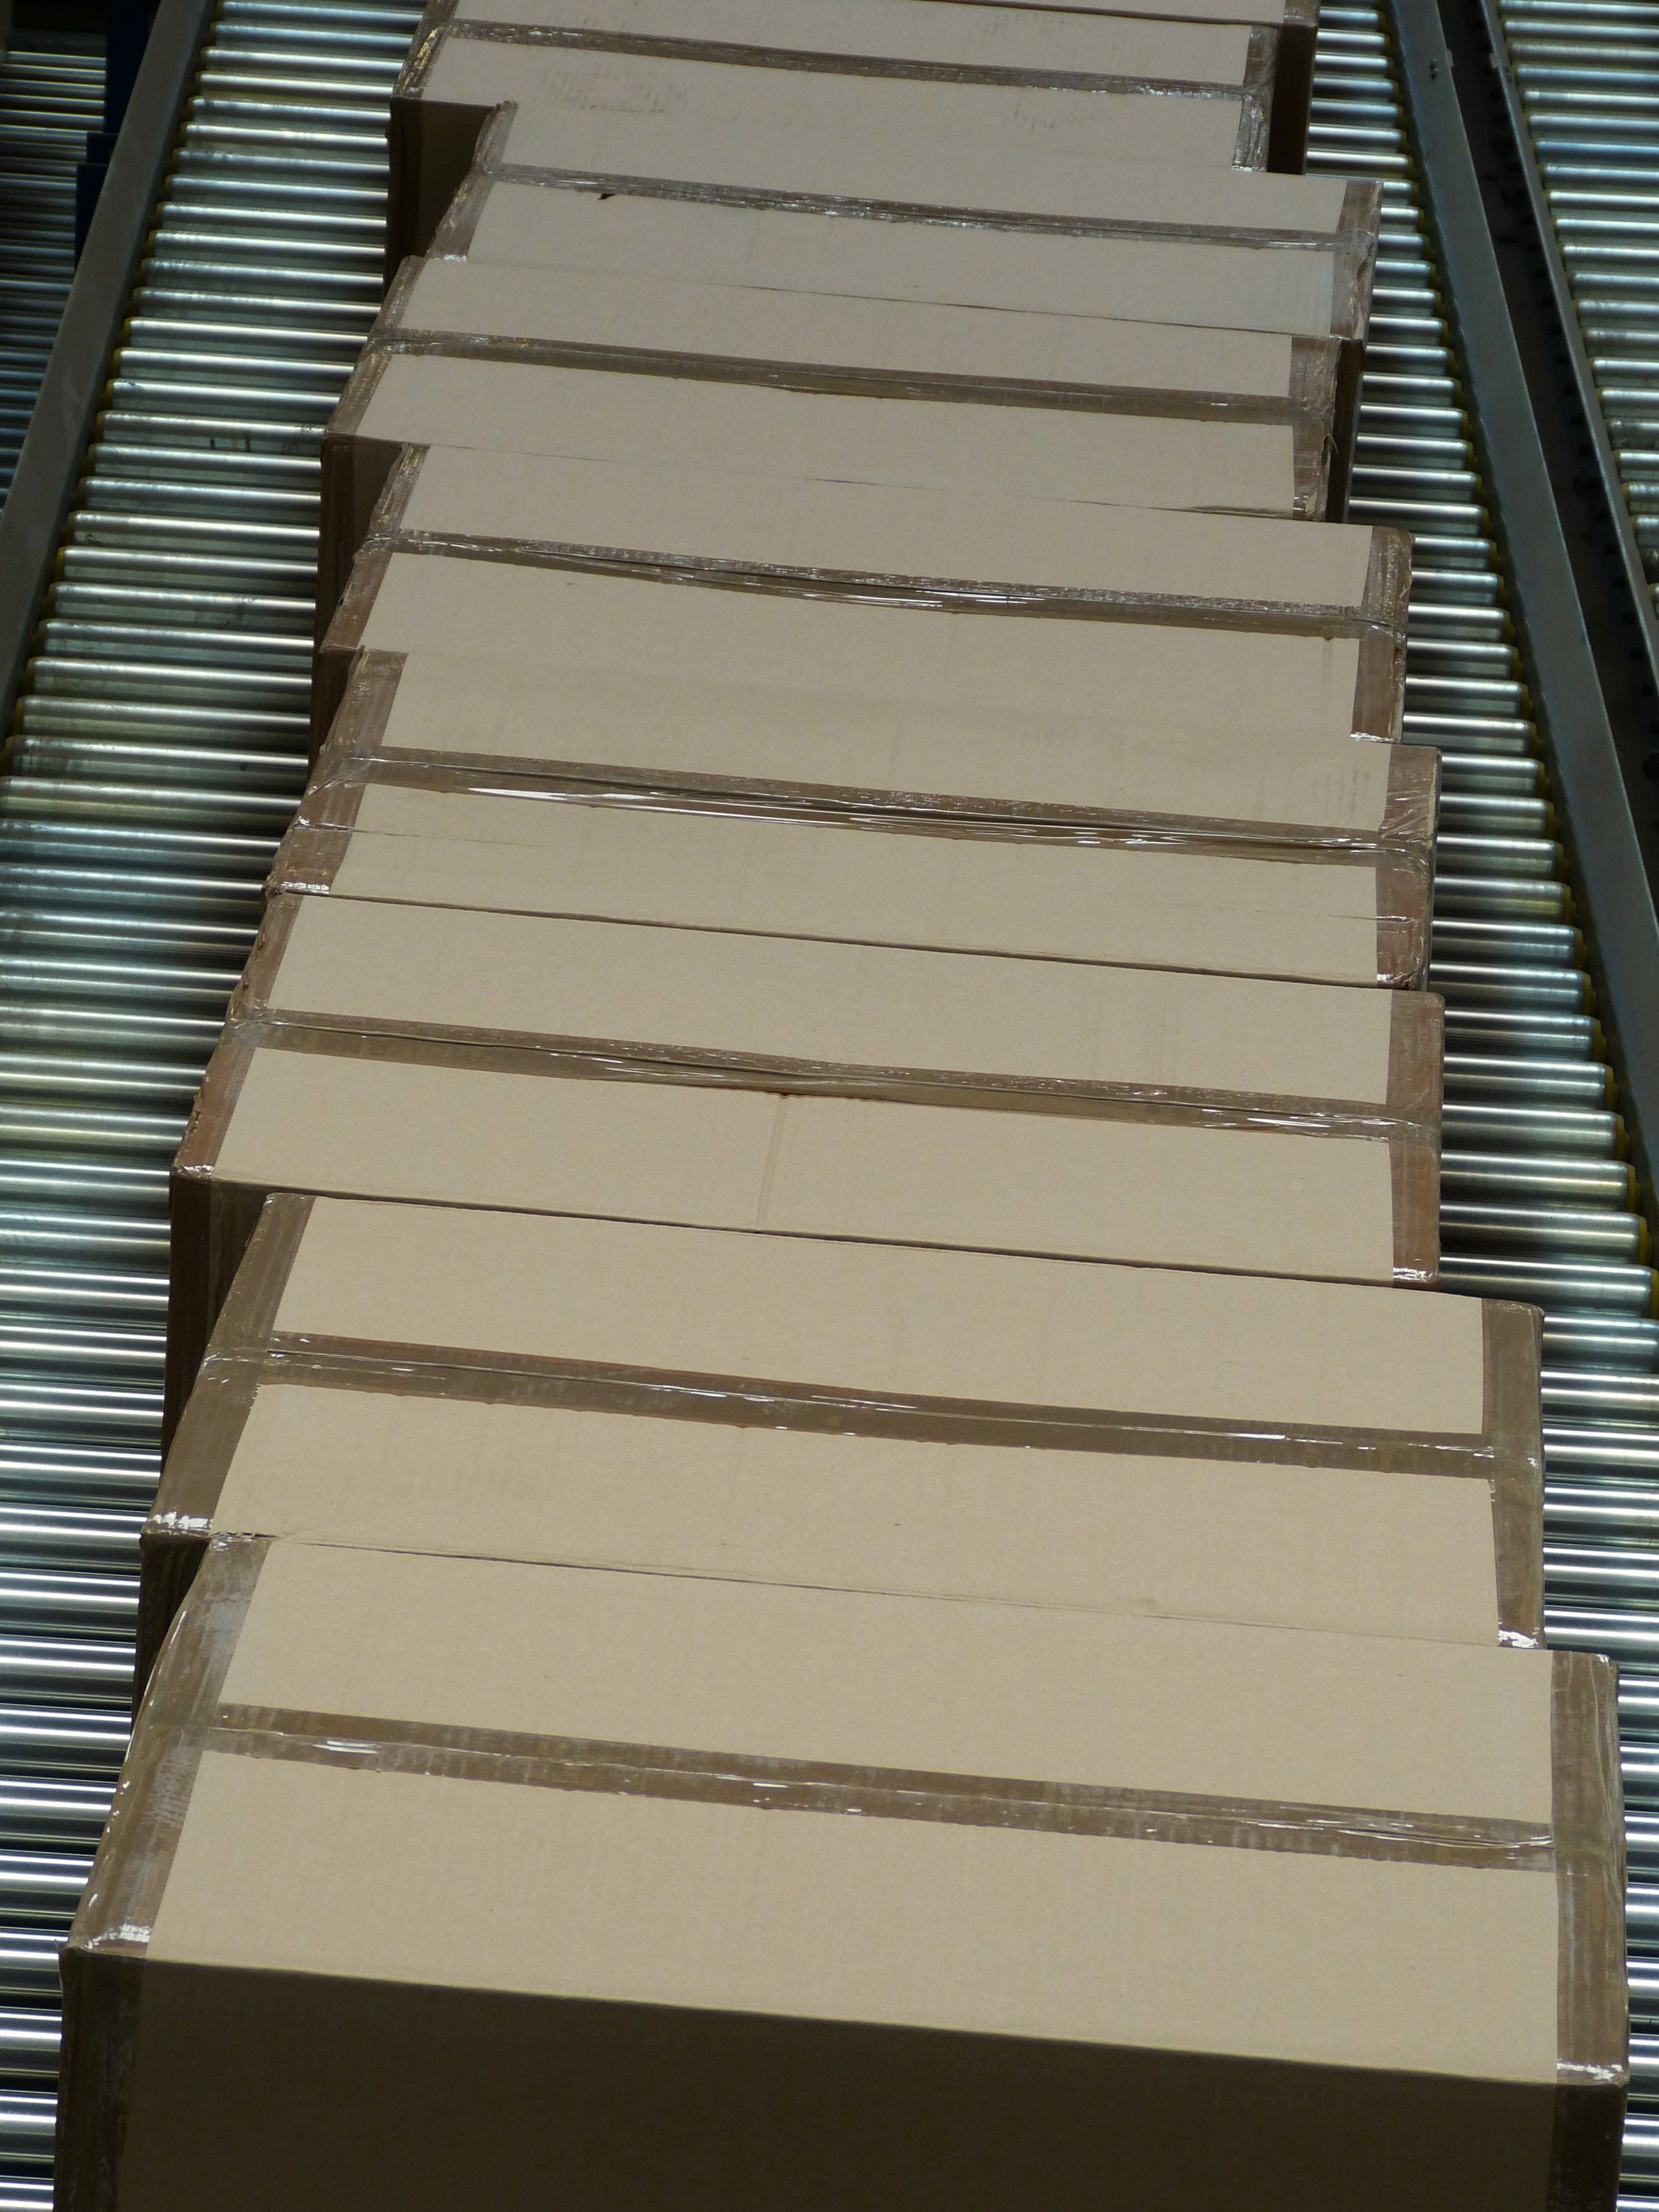
wood, roof, wall, transport, band, line, facade, factory, shelf, package, interior design, handrail, stairs, stock, trade, conveyor belt, logistics, factory building, daylighting, window covering